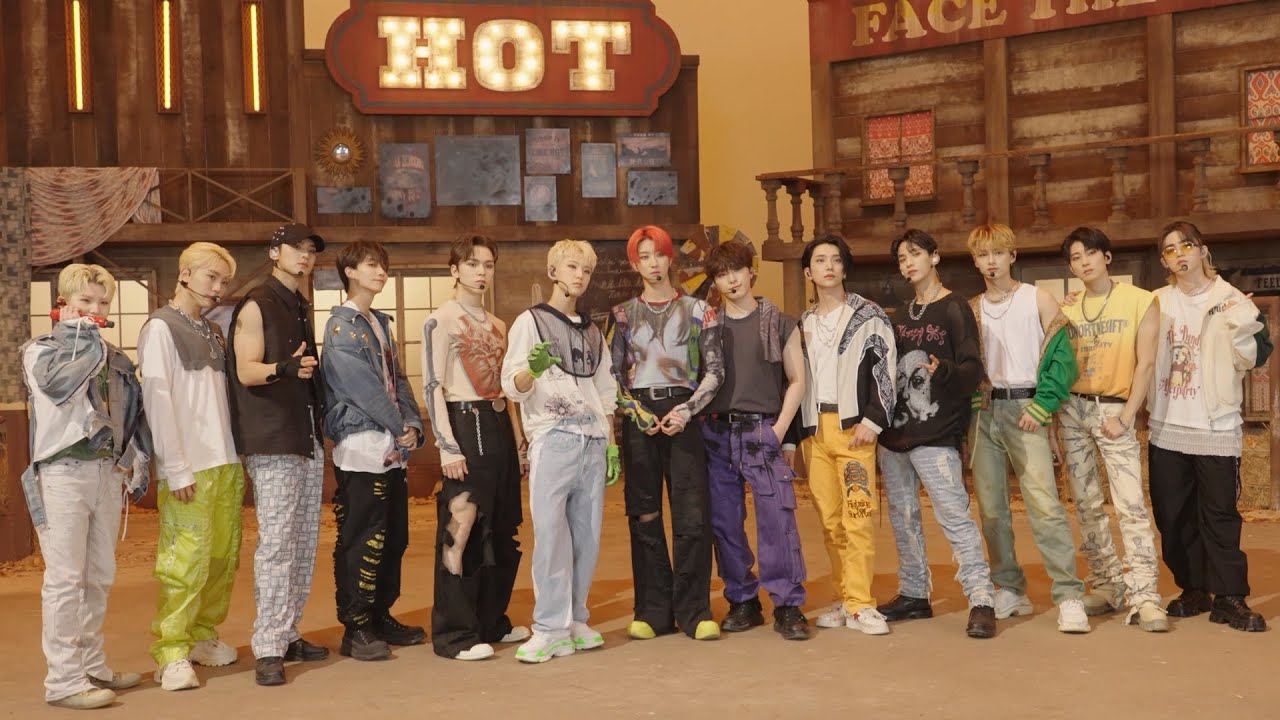
เซเวนทีน (วงดนตรี)

| name = เซเวนทีน
| background = group_or_band
| image = 220623 세븐틴 SEVENTEEN.jpg
| landscape = yes
| caption = เซเวนทีนในเดือนมิถุนายน 2022จากซ้ายไปขวา: อูจี, ซึงกวัน, มินกยู, จ็องฮัน, เวอร์นัน, โฮชี, ดิเอต, ทีโน, จอชัว, ดีเค, จุน, ว็อนอู และเอส.คูปส์
| origin = โซล เกาหลีใต้
| years_active = 2015–ปัจจุบัน
| label = flatlist|
* เพลดิสเอนเตอร์เทนเมนต์|เพลดิส
* เกฟเฟนเรเคิดส์|เกฟเฟน
* ยูนิเวอร์แซลมิวสิกกรุป|ยูนิเวอร์แซล
| current_members = * เอส.คูปส์
* จ็องฮัน
* จอชัว
* เหวิน จฺวิ้นฮุย|จุน
* โฮชี
* ว็อนอู
* อูจี
* ดีเค
* มินกยู (แร็ปเปอร์)|มินกยู
* ดิเอต
* พู ซึง-กวัน|ซึงกวัน
* เวอร์นัน
* ทีโน
เซเวนทีน ( เขียนด้วยตัวใหญ่ทั้งหมดหรือย่อว่า SVT; ) เป็นบอยแบนด์เกาหลีใต้ ก่อตั้งโดยเพลดิสเอนเตอร์เทนเมนต์ ประกอบด้วยสมาชิกจำนวนสิบสามคนคือ เอส.คูปส์, จ็องฮัน, จอชัว, เหวิน จฺวิ้นฮุย|จุน, โฮชี, ว็อนอู, อูจี, ดีเค, มินกยู (แร็ปเปอร์)|มินกยู, ดิเอต, พู ซึง-กวัน|ซึงกวัน, เวอร์นัน และทีโน ได้รับความนิยมจากผู้ชมจำนวนมากนับตั้งแต่เปิดตัวและเติบโตจนกลายเป็น กลุ่มเคป็อป ที่ได้รับการยอมรับในระดับสากล ด้วยดนตรีและการแสดงที่เป็นเอกลักษณ์
เซเวนทีนเปิดตัวเมื่อวันที่ 26 พฤษภาคม ค.ศ. 2015 ด้วยอีพี (อัลบั้มเพลง)|อีพี "17 Carat" ซึ่งกลายเป็นอัลบั้มเคป็อปที่ติดชาร์ตยาวนานที่สุดแห่งปีในสหรัฐ และเป็นอัลบั้มหน้าใหม่เพียงอัลบั้มเดียวที่ติดอันดับ "10 อัลบั้มเคป็อปยอดเยี่ยมแห่งปี 2015" ของบิลบอร์ด|"บิลบอร์ด" เซเวนทีนวางจำหน่ายสตูดิโออัลบั้มมาแล้ว 4 อัลบั้ม อีพี 12 อีพี และอัลบั้มออกใหม่อีก 3 อัลบั้ม
กลุ่มจะแสดงเป็นกลุ่มเดียวและสมาชิกจะแบ่งออกเป็น 3 กลุ่มย่อย แต่ละกลุ่มมีความเชี่ยวชาญที่แตกต่างกัน: 'กลุ่มฮิปฮอป', 'กลุ่มเสียงร้อง' และ'กลุ่มการแสดง' นับตั้งแต่เปิดตัวเซเวนทีนได้ออกสตูดิโออัลบั้มสามชุดและอีพีอีกสิบเพลง
เซเวนทีนถือเป็นกลุ่มไอดอลที่ "ผลิตเอง" โดยสมาชิกมีส่วนร่วมอย่างมากในการแต่งเพลง, การออกแบบท่าเต้นและด้านอื่น ๆ ของดนตรีและการแสดงของพวกเขา
== ประวัติ==
=== ก่อนเปิดตัว===
ในปี พ.ศ. 2556 เพลดิสเอนเตอร์เทนเมนต์ ได้เริ่มต้นโครงการที่มีชื่อว่า "เซเวนทีนทีวี" (SEVENTEEN TV) มีการออกอากาศทาง Ustream ในปี 2012-2014 ด้วยสมาชิก 13 คน เป็นรายการที่ถ่ายทอดให้เห็นถึงสมาชิกเซเวนทีน (ซึ่งในขณะนั้นยังเป็นศิลปินฝึกหัด) ในอิริยาบถต่าง ๆ ทั้งการฝึกซ้อม การร้องเพลง การเต้น รวมไปถึงทำกิจกรรมต่าง ๆ ร่วมกันภายในห้องฝึกซ้อม และมีการประเมินผลความสามารถในด้านต่าง ๆ ด้วย นอกจากนี้เซเวนทีนยังได้มีคอนเสิร์ตเป็นของตัวเองภายใต้ชื่อ "Like Seventeen Concerts" ก่อนที่จะเปิดตัวอย่างเป็นทางการ
===2015: เปิดตัวด้วย "เซเวนทีนกะรัต" และ "บอยส์บี"===
ไฟล์:Seventeen (세븐틴) at 2015 Summer K-POP Festival.jpg|thumb|250px|right|เซเวนทีนขณะแสดงในเทศกาลเคป็อปฤดูร้อน 2015 ณ โซลพลาซา
ในวันที่ 19 เมษายน พ.ศ. 2558 เพลดิสเอนเตอร์เทนเมนต์ ได้ปล่อยตัวอย่างแรกของรายการเรียลลิตีแรกของเซเวนทีน Seventeen Project: Debut Big Plan โดยรายการได้ออกอากาศตอนแรกในวันที่ 2 พฤษภาคม 2558 และออกอากาศตอนสุดท้ายในวันที่ 26 พฤษภาคม 2558 ซึ่งเป็นเปิดตัวโชว์เคสที่ถ่ายทอดสดเป็นเวลา 1 ชั่วโมงเต็ม และเปิดตัวอย่างสวยงามด้วยเพลง 'Shining Diamond' ที่แต่งเนื้อร้องและออกแบบท่าเต้นโดยสมาชิกในวง ซึ่งบ่งบอกตัวตนและจุดเริ่มต้นของเซเวนทีนได้เป็นอย่างดี และได้รับแหวนประจำตัวคืน ที่ใส่ตั้งแต่ก่อนเปิดตัวอย่างเป็นทางการจนถึงปัจจุบัน ภายในแหวนสลักชื่อวงชื่อสมาชิกแต่ละคน (เจ้าของแหวน) ไว้ด้วย เป็นการประกาศว่าเป็นสมาชิกที่ได้รับการยืนยันว่าเป็นเซเวนทีนอย่างเป็นทางการและเป็นหนึ่งเดียวกันตลอดไป
ในวันที่ 29 พฤษภาคม พ.ศ. 2558 เซเวนทีนได้ปล่อยมิวสิกวิดีโอเพลงแรก "Adore U"(아낀다) "13-member boy group Seventeen finally make their awaited debut with 'Adore U' MV".สืบค้นเมื่อ July, 13 2018. ที่เป็นเพลงไทเทิลหลัก พร้อมกับมินิอัลบั้มแรก '17 CARAT' ในรูปแบบดิจิทัลดาวน์โหลดออกมาอย่างเป็นทางการในวันเดียวกัน ก่อนที่แบบอัลบั้มนั้นจะออกวางขายตามมาในวันที่ 2 มิถุนายน โดยอัลบั้มนี้เปิดตัวในอันดับที่ 8 ของชาร์ตอัลบั้มกาออนและติดชาร์ตในอันดับที่ 9 ของชาร์ตอัลบั้มโลกบิลล์บอร์ดภายในสัปดาห์แรกที่ปล่อยออกมา "World Music: Top World Albums Chart - Billboard". สืบค้นเมื่อ June, 21 2015. "Seventeen's album '17 Carat' debuts in the top 10 on Billboard's 'World Albums' chart". สืบค้นเมื่อ June, 21 2015. "SEVENTEEN Enters Billboard World Albums Chart at No.9 Only a Week into Debut" . สืบค้นเมื่อ June, 21 2015.โดยสามารถอยู่ในชาร์ตได้นานถึง 11 สัปดาห์ ซึ่งอัลบั้ม '17 CARAT' นี้ยังถูกจัดให้อยู่ในอับดับที่ 9 ของการจัดอันดับ "สุดยอดอัลบั้มเค-ป็อปที่ดีที่สุดแห่งปี 2015" ที่จัดอันดับโดยบิลบอร์ดอีกด้วย ซึ่งเซเวนทีนนั้นเป็นศิลปินหน้าใหม่เพียงวงเดียวที่ติดอยู่ในการจัดอันดับนี้ "The 10 Best K-Pop Albums of 2015".
ในวันที่ 31 สิงหาคม พ.ศ. 2558 เซเวนทีนได้ปล่อยทีเซอร์ของมินิอัลบั้มชุดที่ 2 'BOYS BE' ซึ่งได้ทำออกมาเป็น 2 รูปแบบ คือ แบบ Hide และแบบ Seek และปล่อยมิวสิกวิดีโอ เพลงไทเทิล "Mansae"(만세) "Raise your hands for Seventeen's comeback with 'Mansae' MV!".สืบค้นเมื่อ July, 13 2018. ออกมาในวันที่ 10 กันยายน อัลบั้มนี้เปิดตัวในอันดับที่ 2 ของกาออนชาร์ต "2015년 38주차 Album Chart". สืบค้นเมื่อ September, 22 2015. และติดชาร์ตในอันดับที่ 1 ของชาร์ตอัลบั้มโลกบิลล์บอร์ด โดยอัลบั้ม 'BOYS BE' นั้นสามารถทำยอดขายได้มากกว่า 100,000 แผ่น ซึ่งทำให้เซเวนทีนกลายเป็นศิลปินหน้าใหม่ที่สามารถทำยอดขายอัลบั้มได้สูงที่สุดในปี พ.ศ. 2558 ในฐานะของศิลปินหน้าใหม่ เซเวนทีนนั้นมีชื่ออยู่ในการจัดอันดับของ "Billboard's 21 Under 21 2015: Music's Hottest Young Stars" (21 ศิลปินดาวรุ่งสุดฮอตแห่งปี พ.ศ. 2558 ที่อายุต่ำกว่า 21 ปี) ซึ่งเซเวนทีนเป็นศิลปินเกาหลีเพียงกลุ่มเดียวที่มีชื่ออยู่ในการจัดอันดับนี้ และได้ฉายา Monster Rookies หรือรุกกี้ปีศาจจากสื่อต่าง ๆ ในประเทศเกาหลี "SEVENTEEN Is the Only K-Pop Group in Billboard's '21 Under 21' List" . สืบค้นเมื่อ October, 31 2015. "Billboard's 21 Under 21 2015: Music's Hottest Young Stars". สืบค้นเมื่อ October, 31 2015. เพราะเป็นไอดอลที่ทำเองหมดทุกอย่าง
ในวันที่ 9 พฤศจิกายน พ.ศ. 2558 เพียง 7 เดือนหลังจากเปิดตัวเซเวนทีนได้ประกาศจัดคอนเสิร์ตเดี่ยวอย่างเป็นทางการเป็นครั้งแรก ภายใต้ชื่อ 2015 LIKE SEVENTEEN - Boys Wish Concert โดยคอนเสิร์ตนี้จะจัดขึ้นในวันที่ 24-26 ธันวาคม พ.ศ. 2558 ณ หอศิลป์ยงซัน ประเทศเกาหลีใต้ ซึ่งเมื่อเปิดขายบัตรในวันที่ 24 พฤศจิกายนนั้น บัตรเข้าชมคอนเสิร์ตทั้ง 3 วันก็ถูกขายหมดภายใน 1 นาที "SEVENTEEN To Reportedly Hold First Domestic Concert In December" . สืบค้นเมื่อ December, 4 2015.
ในวันที่ 4 ธันวาคม พ.ศ. 2558 เซเวนทีนได้ปล่อยผลงานดิจิทัลซิงเกิลพิเศษ "Q&A" ซึ่งเป็นการร่วมงานกันของสมาชิกจากเซเวนทีน (เอส.คูปส์ อูจี และเวอร์นัน) กับนักร้องสาวเอลี "Seventeen's S.Coups, Woozi, Vernon learn how to date in 'Q&A' MV with Ailee".สืบค้นเมื่อ July, 13 2018.
===2016: "เลิฟแอนด์เลตเทอร์", ทัวร์เอเชีย และ "โกอิงเซเวนทีน"===
ในวันที่ 13 มกราคม พ.ศ. 2559 เซเวนทีนได้ประกาศรายละเอียดเกี่ยวกับคอนเสิร์ต LIKE SEVENTEEN - Boys Wish ENCORE CONCERT ซึ่งเป็นการต่อยอดความสำเร็จของคอนเสิร์ตเมื่อปลายปีที่ผ่านมา โดยคอนเสิร์ตจะจัดขึ้นในวันที่ 13 และ 14 กุมภาพันธ์ พ.ศ. 2559 และเปิดขายบัตรในวันที่ 19 มกราคม พ.ศ. 2559 โดยบัตรคอนเสิร์ตทั้งหมด 7,000 ที่นั่ง สามารถขายหมดภายใน 5 นาที และในวันที่ 14 กุมภาพันธ์ พ.ศ. 2559 ซึ่งเป็นคอนเสิร์ตวันสุดท้าย เซเวนทีนได้ประกาศชื่อของแฟนคลับอย่างเป็นทางการ โดยใช้ชื่อว่า กะรัต ลีดเดอร์เอส.คูปส์ได้บอกความหมายว่า 'กะรัตบ่งบอกคุณค่าของเพชร ที่ทำให้เซเวนทีนเปล่งประกาย' และ 'พวกคุณคือกะรัตที่ทำให้เพชรทั้ง 13 ส่องสว่าง'
ในวันที่ 25 เมษายน พ.ศ. 2559 เซเวนทีนได้ปล่อยผลงานอัลบั้มเต็มชุดแรกโดยใช้ชื่อว่า 'Love & Letter' ซึ่งได้ทำออกมาเป็น 2 เวอร์ชันคือ เวอร์ชัน Love และเวอร์ชัน Letter ซึ่งอัลบั้มนี้มียอดการสั่งซื้อล่วงหน้าสูงถึง 150,000 อัลบั้ม ซึ่งสูงกว่ามินิอัลบั้มชุดก่อนถึง 4 เท่า และยังติดชาร์ตในประเทศญี่ปุ่นทั้ง ๆ ที่ไม่มีการโพรโมตในประเทศญี่ปุ่นก็ตาม โดยเพลงไทเทิลหลักของอัลบั้มนี้มีชื่อว่า "Pretty U"(예쁘다) "Seventeen releases MV for 'Pretty U'".สืบค้นเมื่อ July, 13 2018. ซึ่งถูกปล่อยออกมาในวันที่ 24 เมษายน หลังจากการแสดงโชว์เคสของพวกเขาจบลง อัลบั้มนี้เปิดตัวในชาร์ตอัลบั้มโลกบิลล์บอร์ดในอันดับที่ 3 และด้วยเพลง "Pretty U"(예쁘다) นี้เองที่ทำให้เซเวนทีนสามารถคว้ารางวัลที่ 1 ในรายการเพลงได้เป็นครั้งแรก ในวันที่ 4 พฤษภาคม ในรายการ Show Champion "Seventeen take home their very first win since debut with 'Pretty U'!". สืบค้นเมื่อ May, 5 2018.
ในวันที่ 13 พฤษภาคม พ.ศ. 2559 เซเวนทีนได้ประกาศรายละเอียดของการจัดคอนเสิร์ตเอเชีย แปซิฟิกทัวร์ ครั้งแรกซึ่งจะมีขึ้นในช่วงเดือนสิงหาคม SEVENTEEN 1ST ASIA PACIFIC TOUR 'SHINING DIAMONDS' รายชื่อของประเทศที่จะทำการจัดคอนเสิร์ตนั้นมีทั้งสิงคโปร์, ฟิลิปปินส์ (มะนิลา), อินโดนีเซีย (จาการ์ตา), ไทย (กรุงเทพมหานคร), ออสเตรเลีย (เมลเบิร์น), ออสเตรเลีย (ซิดนีย์), นิวซีแลนด์ (ออกแลนด์), ฮ่องกง (เกาลูน), จีน (ปักกิ่ง) และไต้หวัน (ไทเป) ซึ่งได้รับความสนใจอย่างล้นหลามจากทุกประเทศที่ได้ไปทำการแสดง หลังจากจบการทัวร์เอเชียแปซิฟิกครั้งแรก เซเวนทีนก็ปล่อย MixTape เพลงแรก 'CHECK IN' หลังจากเปิดตัวเพื่อตอบแทนแฟนคลับในประเทศต่าง ๆ ที่แต่งขึ้นโดยสมาชิกฮิปฮอปทีม เอส.คูปส์ ว็อนอู มินกยู เวอร์นัน ซึ่งในเนื้อเพลงมีชื่อประเทศที่พวกเค้าได้ไปทำการแสดงในเอเชียแปซิฟิกทัวร์ครั้งนี้
หลังจากจบการโพรโมตอัลบั้มเต็มได้ไม่ถึง 3 เดือน เซเวนทีนก็กลับมาอีกครั้งด้วยอัลบั้มรีแพ็กกิจ 'Love & Letter' ในวันที่ 3 กรกฎาคม 2559 ด้วยเพลงไทเทิล "Very Nice"(아주 NICE) "Seventeen release new MV that's 'Very Nice'".สืบค้นเมื่อ July, 13 2018. ในแนวฟังกีที่มีจังหวะสนุกสนาน กับท่าเต้นที่สนุกพร้อมเพรียงเป็นที่จดจำและคำฮิตติดปาก 'อาจูไนซ์!' เป็นเอกลักษณ์ที่เราคุ้นเคยกันดีในแบบเซเวนทีน วันที่ 5 ตุลาคม 2559 เพลดิสเอนเตอร์เทนเมนต์ได้ประกาศสีประจำวงของเซเวนทีนอย่างเป็นทางการในวันครบ 500 วันเปิดตัวของเซเวนทีนเอง นั่นก็คือสี Rose Quartz & Serenity "Seventeen announces official fandom color!".สืบค้นเมื่อ July, 13 2018. ซึ่งเป็นสีที่เป็นเอกลักษณ์ของเซเวนทีนมาตั้งแต่เปิดตัวปี 2558 ก่อนจะประกาศอย่างเป็นทางการตรงกับวันพิเศษในปี 2559
วันที่ 4 ธันวาคม 2559 เซเวนทีนได้กลับมาอีกครั้งเป็นรอบที่ 3 ของปีมินิอัลบั้มที่ 3 'Going Seventeen' ด้วยเพลงไทเทิลที่มีชื่อว่า "Boom Boom"(붐붐) "Seventeen releases MV for 'BOOMBOOM'".สืบค้นเมื่อ July, 13 2018. จังหวะสนุก ๆ สดใสเช่นเคย และชนะรางวัลรายการเพลงมาได้ถึง 3 ครั้ง เป็นการพัฒนาที่ดีขึ้นเรื่อย ๆ อย่างต่อเนื่อง
===2017: "อัลวัน", "เซเวนทีนโปรเจ็กต์ 2017", "ไดมอนด์เอดจ์" และ "ทีน, เอจ"===
ไฟล์:Seventeen performing Don't Wanna Cry at Dream Concert 2017 02.png|thumb|250px|right|เซเวนทีนขณะแสดงเพลง "ดอนต์วอนนาคราย" ในดรีมคอนเสิร์ต 2017
วันที่ 3 กุมภาพันธ์ 2560 เพลดิสเอนเตอร์เทนเมนต์ได้เปิดตัวแท่งไฟทางการของเซเวนทีนที่มีชื่อว่า กะรัตบง "Seventeen reveal official light stick 'Carat Bong'".สืบค้นเมื่อ July, 13 2018. (ภาษาอังกฤษ|อังกฤษ: CARAT BONG; ภาษาเกาหลี|เกาหลี: 캐럿봉; ) ออกแบบมาได้อย่างดีรูปทรงสวยงาม สื่อความหมายถึงเซเวนทีนและกะรัต
เซเวนทีนเริ่มต้นปี 2560 ด้วยแฟนมีตติงครั้งแรกภายใต้ชื่อ SEVENTEEN 1ST FANMEETING 'SEVENTEEN IN CARAT LAND' ซึ่งมีจำนวนแฟนคลับเข้าชมถึง 20,000 คน จัดขึ้นในวันที่ 10-12 กุมภาพันธ์ 2560 หลังจากแฟนมีตติง เซเวนทีนก็เดินทางต่อไปประเทศญี่ปุ่นเพื่อจัดคอนเสิร์ตเต็มรูปแบบครั้งแรก SEVENTEEN 17 JAPAN CONCERT 'SAY THE NAME' วันที่ 15-22 กุมภาพันธ์ 2560 ทั้งในเมืองโคเบะและโยโกฮามะ ซึ่งถึอได้ว่าประสบความสำเร็จเป็นอย่างมาก ทั้ง ๆ ที่เซเวนทีนยังไม่ได้เปิดตัวที่ประเทศญี่ปุ่นอย่างเป็นทางการและเป็นคอนเสิร์ตครั้งแรก แต่มีผู้เข้าชมมากถึง 68,000 คน ทำให้เซเวนทีนติดอันดับ 'ศิลปินเคป๊อบที่มีจำนวนผู้เข้าชมคอนเสิร์ต ครึ่งแรกของปี 2560 ในประเทศญี่ปุ่น จาก ORICON' เป็นอันดับที่ 8 (ด้วยผู้เข้าชม 68,000 คน / จาก 6 โชว์) หลังจากจบแฟนมีตติง 'SEVENTEEN IN CARAT LAND' และคอนเสิร์ตที่ญี่ปุ่น เซเวนทีนได้ปล่อยมิวสิกวิดีโอเพลง Smile Flower เป็นเพลงที่แต่งเพื่อแฟนคลับอยู่ในมินิอัลบั้มที่ 3 'Going Seventeen' เพื่อเป็นการขอบคุณแฟนคลับอีกครั้ง วันที่ 15 เมษายน 2560 เซเวนทีนได้เดินทางไปสหรัฐอเมริกา เพื่อศึกษาและเรียนรู้เกี่ยวกับการทำเพลงการออกแบบท่าเต้น จากโปรดิวเซอร์ต่างชาติและโรงเรียนสอนเต้นชื่อดัง พร้อมทั้งถ่ายทำ MV เพื่อการคัมแบคครั้งต่อไปด้วย
วันที่ 22 พฤษภาคม 2560 หลังจากจบทัวร์คอนเสิร์ตและทำกิจกรรมต่าง ๆ ถึงครึ่งปี เซเวนทีนก็คัมแบคอีกครั้ง ด้วยมินิอัลบั้มที่ 4 ในชื่อ 'Al1' ด้วยเพลงไทเทิล "Don't Wanna Cry"(울고 싶지 않아) "Seventeen 'Don't Wanna Cry' in their 4th mini album 'Al1'".สืบค้นเมื่อ July, 13 2018. ถือได้ว่าเป็นความแปลกใหม่ของเซเวนทีนกับการกลับมาครั้งนี้ด้วยเพลงเศร้า ผสมผสานดนตรีแบบ EDM แต่ยังคงความเป็นเซเวนทีนอยู่ด้วยท่าเต้นแนวใหม่ Modern Dance ที่เซเวนทีนได้ออกแบบมาอย่างลงตัว มีความนุ่มนวล แปลกใหม่ แต่ยังคงความพร้อมเพรียงและแข็งแรงตามแบบฉบับของเซเวนทีน ทำให้การคัมแบคครั้งนี้ได้รับการพูดถึงเป็นอย่างมากทั้งเรื่องเพลง และท่าเต้นที่ได้อันดับ 1 ท่าเต้นของวงบอยกรุ๊ปที่มีความยากที่สุด รวมถึงการทำลายสถิติตัวเองในชาร์ตต่าง ๆ และได้ขึ้นไปอยู่อันดับที่ 10 ศิลปินชายที่มียอดขายอัลบั้มมากที่สุดในสัปดาห์แรก จำนวน 192,3** อัลบั้ม อยู่ในอันดับที่ 4 Kpop บอยกรุ๊ปที่ดีที่สุด (จัดอันดับโดยผู้เชี่ยวชาญ 32 คนจากบริษัทค่ายเพลงชั้นนำต่าง ๆ ปี 2560) และชนะรางวัลรายการเพลงถึง 6 ครั้ง ถือได้ว่าการกลับมาครั้งนี้ของเซเวนทีนประสบความสำเร็จเป็นอย่างมาก
หลังจากเปิดตัวครบสองปีเซเวนทีนได้จัดเวิลด์ทัวร์ครั้งแรก SEVENTEEN 1ST WORLD TOUR 'DIAMOND EDGE' ที่จะเริ่มในวันที่ 14 กรกฎาคม จนถึง 6 ตุลาคม 2560 หลายประเทศทั่วโลกเริ่มต้นที่ประเทศเกาหลีใต้ (โซล) เป็นที่แรก "Seventeen kick off their first world tour 'Diamond Edge' in Seoul!".สืบค้นเมื่อ July, 13 2018. คอนเสิร์ตครั้งนี้จัดขึ้นในสนามกีฬาเปิดขนาดใหญ่มีแฟนคลับเข้าร่วมมากขึ้นเป็นเท่าตัว ต่อมาเป็นประเทศ ญี่ปุ่น (ไซตามะ) จัดขึ้นที่ Saitama Super Arena ซึ่งถือเป็นการประสบความสำเร็จอย่างรวดเร็วของเซเวนทีนที่ได้จัดคอนเสิร์ตในสังเวียนที่ใหญ่ขึ้นภายในไม่กี่เดือนในประเทศญี่ปุ่น มีผู้เข้าชมมากกว่า 60,000 ในการแสดงแค่ 2 วัน และอีกหลายประเทศ ไทย (กรุงเทพมหานคร), ฮ่องกง, สหรัฐอเมริกา (ชิคาโก, แดลลัส, นิวยอร์ก), ชิลี (ซานเตียโก), แคนาดา (โทรอนโต), มาเลเซีย (กัวลาลัมเปอร์), อินโดนีเซีย (จาการ์ตา), สิงคโปร์, ไต้หวัน (ไทเป) และฟิลิปปินส์ (มะนิลา)
วันที่ 1 สิงหาคม 2560 มินกยูได้เดินทางมาถึงประเทศไทยเพื่อถ่ายทำละครเรื่องแรก ซิตคอม 'หลวงตามหาชน' ทางไทยทีวีช่อง 3 ร่วมกับนักแสดงชั้นนำของไทย คุณสรพงศ์ ชาตรี และนักแสดงตลกอีกมากมาย ซึ่งถือเป็นการแสดงความสามารถด้านการแสดงครั้งแรกของสมาชิกเซเวนทีน และในวันที่ 3 สิงหาคม 2560 เซเวนทีนได้เดินทางมาประเทศไทยเพื่อเตรียมตัวแสดงคอนเสิร์ต 1ST WORLD TOUR 'DIAMOND EDGE IN BANGKOK ที่จัดขึ้นในวันที่ 5 สิงหาคม การกลับมาประเทศไทยครั้งนี้ของเซเวนทีนได้รับความสนใจจากสื่อโทรทัศท์และสำนักข่าวต่าง ๆ มากมาย และประสบความสำเร็จอย่างมากในการจัดคอนเสิร์ตเต็มรูปแบบครั้งแรกที่ประเทศไทยด้วยจำนวนผู้เข้าชมกว่า 5,500 คน
เซเวนทีนจบ World Tour Concert ครั้งแรกด้วยจำนวนผู้ชมมากกว่า 200,000 คน ซึ่งถือเป็นการทัวร์คอนเสิร์ตรอบโลกครั้งแรกที่ประสบความสำเร็จเป็นอย่างมาก และได้ประกาศการกลับมาครั้งต่อไปในระหว่างทัวร์ ซึ่งก่อนจะกลับมาในอัลบั้มเต็มที่ 2 เซเวนทีนได้เปิดเผยโครงการ 2017 SEVENTEEN PROJECT "Seventeen reveal their '2017 Seventeen Project' timetable!". สืบค้นเมื่อ April, 10 2018.โดยเริ่มด้วย Don't Wanna Cry ที่เป็นเพลงเปิดตัวโปรเจกต์ซึ่งผ่านไปแล้ว เซเวนทีนได้เตรียมเพลงเพลงเอ็มวีของแต่ละกลุ่มย่อย โดยเริ่มจาก SVT LEADER กับเพลง Chenge Up, Hiphop Team เพลง Trauma, Performance Team เพลง Lilili Yabbay, Vocal Team เพลง Pinwheel เพื่อเล่าเรื่องราวของตัวเองและแสดงความสามารถในแต่ละทีมได้เต็มที่ก่อนจะปิดท้ายด้วยเพลงโปรโมตในอัลบั้มเต็มที่ 2
วันที่ 6 พฤศจิกายน 2560 เซเวนทีนกลับมาด้วยอัลบั้มเต็มที่ 2 'TEEN, AGE' ด้วยเพลงไทเทิลที่ชื่อว่า "CLAP"(박수) "Seventeen 'Clap' for their 2nd album 'TEEN, AGE'".สืบค้นเมื่อ July, 13 2018. กับดนตรีที่แปลกใหม่จังหวะร็อกสนุก ๆ และท่าเต้นที่มีเอกลักษณ์แบบ เซเวนทีน นอกจากนี้ยังได้รับรางวัลที่ 1 จากรายการเพลง Show Champion "Seventeen take their first win for 'Clap' on Show Champion". สืบค้นเมื่อ May, 9 2018. และจากรายการ Music Bank ในวันที่ 17 พฤศจิกายน 2560 "Seventeen win #1 November 17th on Music Bank". สืบค้นเมื่อ May, 9 2018. อีกทั้งอัลบั้มนี้ก็ยังทำลายสถิติยอดขายอัลบั้มเดิมได้อีกครั้ง
และในปีนี้เซเวนทีนก็ได้รับรางวัลจากเทศกาลดนตรีปลายปีมากมาย รวมถึงรางวัล Best Artist Awards และ Best Dance Performance Male Group Awards ในเพลง Don't Wanna Cry ซึ่งถือเป็นรางวัลที่บ่งบอกความสามารถด้านดนตรี การเต้น การแสดงของเซเวนทีนได้อย่างดี และประสบความสำเร็จเป็นอย่างมากในปี 2560 นี้
===2018: "ไดเร็กเตอส์คัต", เปิดตัวในญี่ปุ่น, "ยูเมกมายเดย์"===
เซเวนทีนมีงานแฟนมีตติ้งครั้งที่ 2 จัดขึ้นวันที่ 2 - 4 กุมภาพันธ์ 2561 ที่โซลประเทศเกาหลีใต้ ใช้ชื่อว่า SEVENTEEN 2nd Fanmeeting SEVENTEEN in 'CARATLAND' พร้อมทั้งมีการแสดง เพลงโพรโมตของอัลบั้มต่อไปก่อนการคัมแบคเป็นที่แรก ในวันที่ 5 กุมภาพันธ์ 2561 เซเวนทีนคัมแบคด้วยอัลบั้มพิเศษ 'Director's Cut' "Seventeen say 'Thanks' to fans with special album 'Director's Cut' ". สืบค้นเมื่อ April, 10 2018. มีเพลงไทเทิลที่ใช้ในการโพรโมตชื่อว่า "THANKS"(고맙다) ต่อมาในวันที่ 14 กุมภาพันธ์ 2561 เป็นวันครบรอบ 2 ปี สำหรับการประกาศชื่อแฟนคลับอย่างเป็นทางการ หรือวันครบรอบ 2 ปี ของกะรัต และได้รับรางวัลที่ 1 ในรายการเพลง Show Champion "Seventeen take the trophy for February 14th 'Show Champion'!". สืบค้นเมื่อ April, 10 2018. เป็นรางวัลแรกของเพลง "THANKS"(고맙다) อีกด้วย
ในวันที่ 21 กุมภาพันธ์ ไปจนถึงวันที่ 7 มีนาคม 2561 เซเวนทีนมีทัวร์คอนเสิร์ต 3 เมืองของประเทศญี่ปุ่น โยโกฮามะ โอซากะ และนาโงยะ พร้อมทั้งจัดงานแฟนมีตติงไปพร้อมกัน มีชื่อว่า SEVENTEEN Japan Arena Tour ‘SVT’ และ SEVENTEEN Fanmeeting 'CARATCAMP' Japan Official Fanclub จากนั้นในงานคอนเสิร์ตที่จัดขึ้นใน Yokohama Arena วันที่ 22 กุมภาพันธ์2561 เซเวนทีน ประกาศวันที่จะเปิดตัวอย่างเป็นทางการในประเทศญี่ปุ่น "Seventeen to officially make their Japanese debut". สืบค้นเมื่อ May, 9 2018. ต่อมาหลังจากจบคอนเสิร์ตและแฟนมีตติ้งในประเทศญี่ปุ่น วันที่ 15 มีนาคม 2561 ได้ปล่อยเพลงประกอบละคร Mother มีชื่อว่า "Kind of Love" เป็นการเปิดตัวการร้องเพลงประกอบละครเป็นครั้งแรกของซึงกวัน จากนั้นโทกย็อมก็ได้มีโอกาสร้องเพลงประกอบละครด้วยอีกเช่นกัน "Seventeen's Seungkwan singing a soothing OST 'Kind of Love' for drama 'Mother'". สืบค้นเมื่อ May, 9 2018. "Seventeen DK's 'Great Temptation' OST Part 3". สืบค้นเมื่อ May, 9 2018. 21 มีนาคม 2561 เปิดตัวกลุ่มย่อยพิเศษพูซ็อกซุน (BooSeokSoon หรือ BSS) ประกอบด้วยซึงกวัน, โทกย็อมและโฮชี ปล่อยดิจิทัลซิงเกิล "Just Do it"(거침없이) "Seventeen unit BSS drop spectacular 'Just Do It' debut MV". สืบค้นเมื่อ May, 9 2018. ต่อมาวันที่ 5 เมษายน 2561 ได้เริ่มออกอากาศ รายการเรียลลิตีใหม่ ของเซเวนทีน ชื่อว่า SVT CLUB เป็นตอนแรก ซึ่งถ่ายทำระหว่างทัวร์คอนเสิร์ต ที่ประเทศญี่ปุ่น
วันที่ 16 พฤษภาคม 2561 เซเวนทีนได้ปล่อยเพลงไทเทิลของอัลบั้ม 'We Make You' ชื่อว่า "CALL CALL CALL!" "Seventeen rev up their motorcycles in 'Call Call Call!' Japanese debut MV". สืบค้นเมื่อ May, 26 2018. เป็นเพลงที่จะใช้เปิดตัวอย่างเป็นทางการที่ประเทศญี่ปุ่น ต่อมาในวันที่ 30 พฤษภาคม 2561 เซเวนทีน ได้เปิดตัวอย่างเป็นทางการที่ประเทศญี่ปุ่น ในโชว์เคสแรก และยอดขายของอัลบั้มใหม่ 'We Make You' ติดชาร์ตเป็นอันดับที่ 2 ใน Oricon Chart หลังจากที่วางขายวันแรก และมียอดขายอัลบั้มรวม 7 วันแรกมากกว่า 120,000 อัลบั้ม "SEVENTEEN Ranks High On Oricon’s Daily And Weekly Album Charts" .สืบค้นเมื่อ July,12 2018.
วันที่ 28 มิถุนายน 2561 ไปจนถึงวันที่ 1 กรกฎาคม 2561 มีคอนเสิร์ต SEVENTEEN Concert 'IDEAL CUT' in Seoul "Seventeen adds 4th date to sold-out 'Ideal Cut' concert in Seoul".สืบค้นเมื่อ July, 12 2018. ซึ่งจัดคอนเสิร์ตทั้งหมด 4 วัน ในแต่ละวันจะมีการแสดงหลักของ เซเวนทีนแล้วตามด้วยเวทีเฉพาะของแต่ละกลุ่มย่อยในแต่ละวัน โดยวันแรกเป็น ‘THE SCENE’ มีการแสดงพิเศษของลีดเดอร์ วันที่ 2 เป็น ‘H cut’ มีการแสดงพิเศษของฮิปฮอปทีม วันที่ 3 เป็น ‘V cut’ มีการแสดงพิเศษของโวคัลทีม และวันที่ 4 เป็น ‘P cut’ มีการแสดงพิเศษของเพอร์ฟอร์แมนซ์ทีมและเป็นคอนเสิร์ตวันสุดท้าย ก่อนที่จะเริ่มทัวร์คอนเสิร์ตต่างประเทศ 2018 SEVENTEEN CONCERT TOUR 'IDEAL CUT' "Seventeen provide full dates and locations for 'Ideal Cut' Asia concert tour".สืบค้นเมื่อ July, 12 2018.
เซเวนทีนกลับมาอีกครั้งก่อนจะเริ่มทัวร์คอนเสิร์ตในต่างประเทศ ด้วยมินิอัลบั้มชุดที่ 5 ‘YOU MAKE MY DAY’ "Seventeen release promotion schedule for their 5th mini album 'You Make My Day'".สืบค้นเมื่อ July, 12 2018. ในวันที่ 16 กรกฎาคม 2561 โดยมีเพลง "Oh My!"(어쩌나) "Seventeen say 'You Make My Day' with 'Oh My!'".สืบค้นเมื่อ July, 22 2018. เป็นเพลงหลักที่ใช้ในการโปรโมต โดยในครั้งนี้มินิอัลบั้มชุดที่ 5 ‘YOU MAKE MY DAY’ ติดใน 10 อันดับแรก มากกว่า 10 ประเทศทั่วโลกใน iTunes Chart "세븐틴, 미니 5집으로 美 아이튠즈 ‘톱 음반’ 차트 7위".สืบค้นเมื่อ July, 22 2018. "SEVENTEEN Tops iTunes Album Charts Around The World With “You Make My Day”" .สืบค้นเมื่อ July, 22 2018. นอกจากนั้นชนะที่ 1 ในรายการเพลงถึง 3 รางวัลรางวัลรายการเพลง Oh My!. สืบค้นเมื่อ August, 7 2018.
"Oh My! 1st win"
"Oh My! 2nd win"
"Oh My! 3rd win"
 และเป็นอัลบั้มขายดีอันดับ 1 ประจำเดือนกรกฎาคมใน Gaon Chart มากถึง 350,000 อัลบั้ม "Gaon Chart releases chart rankings for the month of July 2018". และยังได้รับการรับรองเป็น ALBUM PLATINUM จาก Gaon Chart เป็นอัลบั้มแรกเช่นกัน "Seventeen's 'You Make My Day' newly certified Platinum by Gaon".
วันที่ 13 สิงหาคม 2561 เซเวนทีนได้ปล่อยเพลงประกอบเว็บดราม่าเรื่อง A-Teen ซึ่งเป็นเพลงที่แต่งขึ้นและร้องโดยสมาชิกทั้ง 5 คน ของเซเวนทีน มีชื่อว่า "Eighteen"(에이틴) "SEVENTEEN 'A-Teen' Ost part.3 'Eighteen' ".สืบค้นเมื่อ August, 15 2018. และในตอนเช้าของวันที่ 14 สิงหาคม 2561 เพลง "Eighteen"(에이틴) ก็ได้ขึ้นเป็นอันดับ 1 ใน Melon Chart "세븐틴 '에이틴', 차트 1위 진입 '레드벨벳과 경쟁' 투데이차트".
หลังจากจบการโปรโมต มินิอัลบั้มชุดที่ 5 ‘YOU MAKE MY DAY’ ในประเทศเกาหลีแล้ว ก็ได้เริ่มต้นทัวร์คอนเสิร์ต 2018 SEVENTEEN CONCERT TOUR 'IDEAL CUT' ที่ฮ่องกงเป็นแห่งแรก จากการเปิดตัวอย่างเป็นทางการที่ประเทศญี่ปุ่นไปเมื่อวันที่ 16 พฤษภาคม ก็ได้มีการเพิ่มรอบการแสดงคอนเสิร์ตที่ประเทศญี่ปุ่น ในวันที่ 8-9 สิงหาคมขึ้นมา จากเดิมแค่ในวันที่ 4-6 สิงหาคม รวมทั้งหมดเป็นเวลา 5 วัน พร้อมทั้งจัดงานแฟนมีตติงพร้อมกันด้วย ใช้ชื่อว่า SEVENTEEN Japan Fanmeeting ‘Carat Summer Camp’ ในวันที่ 8-9 สิงหาคม โดยมียอดจำนวนผู้ชมทั้งหมด 5 วัน รวมกันแล้วมากกว่า 120,000 คน ก่อนทัวร์คอนเสิร์ตที่ประเทศ อินโดนีเซีย (จาการ์ตา), สิงคโปร์, มาเลเซีย (กัวลาลัมเปอร์), ฟิลิปปินส์ (มะนิลา) และ ไต้หวัน (ไทเป) จะจบลงก็ได้มีการประกาศคอนเสิร์ต SEVENTEEN Concert 'IDEAL CUT - The Final Scene' in Seoul "Seventeen announces their 'Ideal Cut' encore concert dates with official poster". เป็นการปิดท้ายทัวร์คอนเสิร์ตในครั้งนี้ที่ Olympic Gymnastics Arena ในวันที่ 3-4 พฤศจิกายน 2561
ก่อนจะที่จะจบปีนี้ไป เซเวนทีนก็ได้รับรางวัลจากงานประกาศรางวัลปลายปี ไปด้วยกันหลายรางวัล และในวันที่ 14 ธันวาคม ยังมีการแสดงชุดพิเศษของเพลง "Getting Closer"(숨이 차) "Seventeen to reveal new singles for first time at '2018 MAMA' in Hong Kong". เป็นครั้งแรกในงาน 2018 Mnet Asian Music Awards in Hong Kong แล้วก็ได้ปล่อยมิวสิกวิดีโอมาวันที่ 21 ธันวาคม ตอนเที่ยงคืนตามเวลาที่เกาหลี "Seventeen light it up in 'Getting Closer' MV!".
===2019: "ยูเมดมายดอว์น"===
ในที่ 21 มกราคม 2562 เซเวนทีนกลับมาในตอนต้นปี ด้วยมินิอัลบั้มชุดที่ 6 ‘YOU MADE MY DAWN’ โดยมีเพลง "HOME" "Seventeen are going 'Home' in emotionally warm comeback music video". เป็นเพลงที่ใช้ในการโปรโมตครั้งนี้ "Seventeen confirm their comeback date". มียอดขายอัลบั้มรวม 7 วันแรกมากกว่า 330,000 อั้ลบั้ม ใน Hanteo Chart อีกทั้งยังมียอดขายอัลบั้มมากกว่า 400,000 อัลบั้ม เป็นอันดับ 1 ประจำเดือนมกราคมใน Gaon Chart "SEVENTEEN Top Gaon Monthly Charts For January". ในวันที่ 30 มกราคม 2562 ก็ชนะรางวัลที่ 1 ในรายการเพลง Show Champion เป็นรางวัลแรกของการโปรโมทในครั้งนี้ SEVENTEEN Grabs 1st Win For “Home” On “Show Champion”. แต่ยังไม่หมดเพียงแค่นี้ เซเวนทีนยังชนะรางวัลที่ 1 ในรายการเพลง M COUNTDOWN ,Music Bank ,Music Core และ Inkigayo รวมทั้งหมดแล้ว 10 รางวัลด้วยกัน โดยในครั้งนี้มีการชนะรางวัลที่ 1 ในรายการเพลงครั้งแรกตั้งแต่เปิดตัวมาอย่างรายการ Music Core SEVENTEEN Takes 4th Win For “Home” On MBC’s “Music Core”. และ Inkigayo SEVENTEEN Takes 5th Win For “Home” On “Inkigayo”. อีกด้วย ถือเป็นการประสบความสำเร็จเป็นอย่างมากในการเริ่มต้นปีนี้
== สมาชิก ==
== กลุ่มย่อย ==
===เซเวนทีนบีเอสเอส===
เมื่อวันที่ 21 มีนาคม ค.ศ. 2018 โฮชี, ดีเค และซึงกวัน เปิดตัวในนามสมาชิกกลุ่มย่อยชื่อ บีเอสเอส หรือ พูซ็อกซุน มาจากชื่อเล่นของทั้งสามคน เปิดตัวด้วยเพลง "จัสต์ดูอิต" และทำการแสดงโปรโมตในช่วงสั้น ๆ
== ผลงานเพลง ==
==== สตูดิโออัลบั้ม ====
* First 'Love & Letter' (2016)
* Teen, Age (2017)
* An Ode (2019)
* Face The Sun (2022)
== ผลงานการแสดง ==
===รายการโทรทัศน์===
| class="wikitable plainrowheaders" style="text-align:center;"
|-
! scope="col" |ปี
! scope="col" |เครือข่าย
! scope="col" |ชื่อ
|-
| style="text-align:center;"|2015
| rowspan="3" style="text-align:center;"|บริษัทกระจายเสียงและแพร่ภาพมุนฮวา|เอ็มบีซี
| "Big Debut Plan"
|-
| style="text-align:center;"|2016
| "Seventeen's One Fine Day"
|-
| style="text-align:center;"|2017
| "Seventeen's One Fine Day in Japan"
|-
|style="text-align:center;"|2018
| rowspan="1" style="text-align:center;"|เอ็มเน็ต
|"SVT Club"
|
==คอนเสิร์ตและทัวร์==
====เอเชีย====
* Seventeen 1st Asia Tour 2016 Shining Diamonds (2016)
* Ideal Cut (2018)
====ทั่วโลก====
* 2017 Seventeen 1st World Tour Diamond Edge (2017)
* 2018 Seventeen Concert 'Ideal Cut' (2018)
*Seventeen World Tour 'Ode To You' (2019-2020)
*Seventeen World Tour Be The Sun
== รางวัลและการเสนอชื่อ ==
== อ้างอิง ==
== แหล่งข้อมูลอื่น ==
*
หมวดหมู่:บอยแบนด์เกาหลีใต้
หมวดหมู่:กลุ่มดนตรีเคป็อป
หมวดหมู่:กลุ่มดนตรีที่ก่อตั้งในปี พ.ศ. 2558
หมวดหมู่:เซเวนทีน (วงดนตรี)
หมวดหมู่:กลุ่มดนตรีป็อปสัญชาติเกาหลีใต้
หมวดหมู่:ศิลปินสังกัดเพลดิสเอนเตอร์เทนเมนต์
หมวดหมู่:ศิลปินสังกัดไฮบ์คอร์ปอเรชัน
หมวดหมู่:ศิลปินสังกัดเกฟเฟนเรเคิดส์
หมวดหมู่:ผู้ชนะมามาอะวอดส์
หมวดหมู่:ผู้ชนะเมลอนมิวสิกอะวอดส์